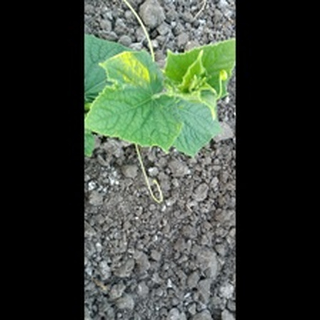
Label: healthy_cucumber